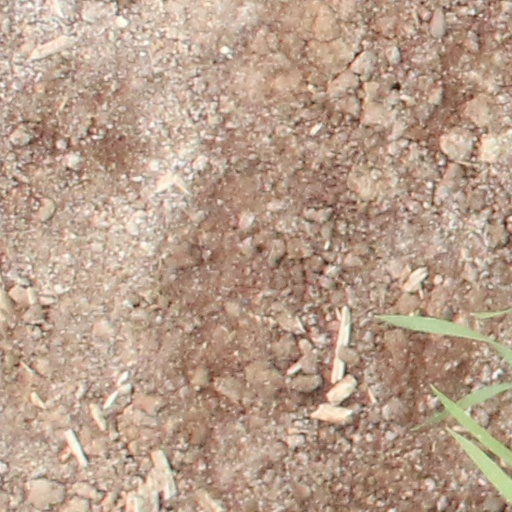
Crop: wheat